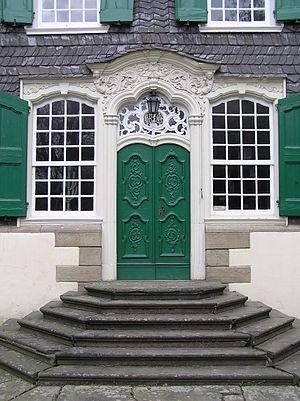
En architecture, un perron est un petit escalier de pierre se terminant par une plate-forme devant l'entrée principale d'un bâtiment ou donnant sur une terrasse.